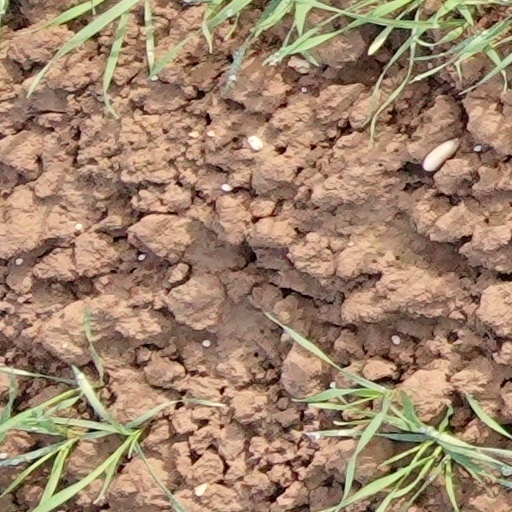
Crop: wheat